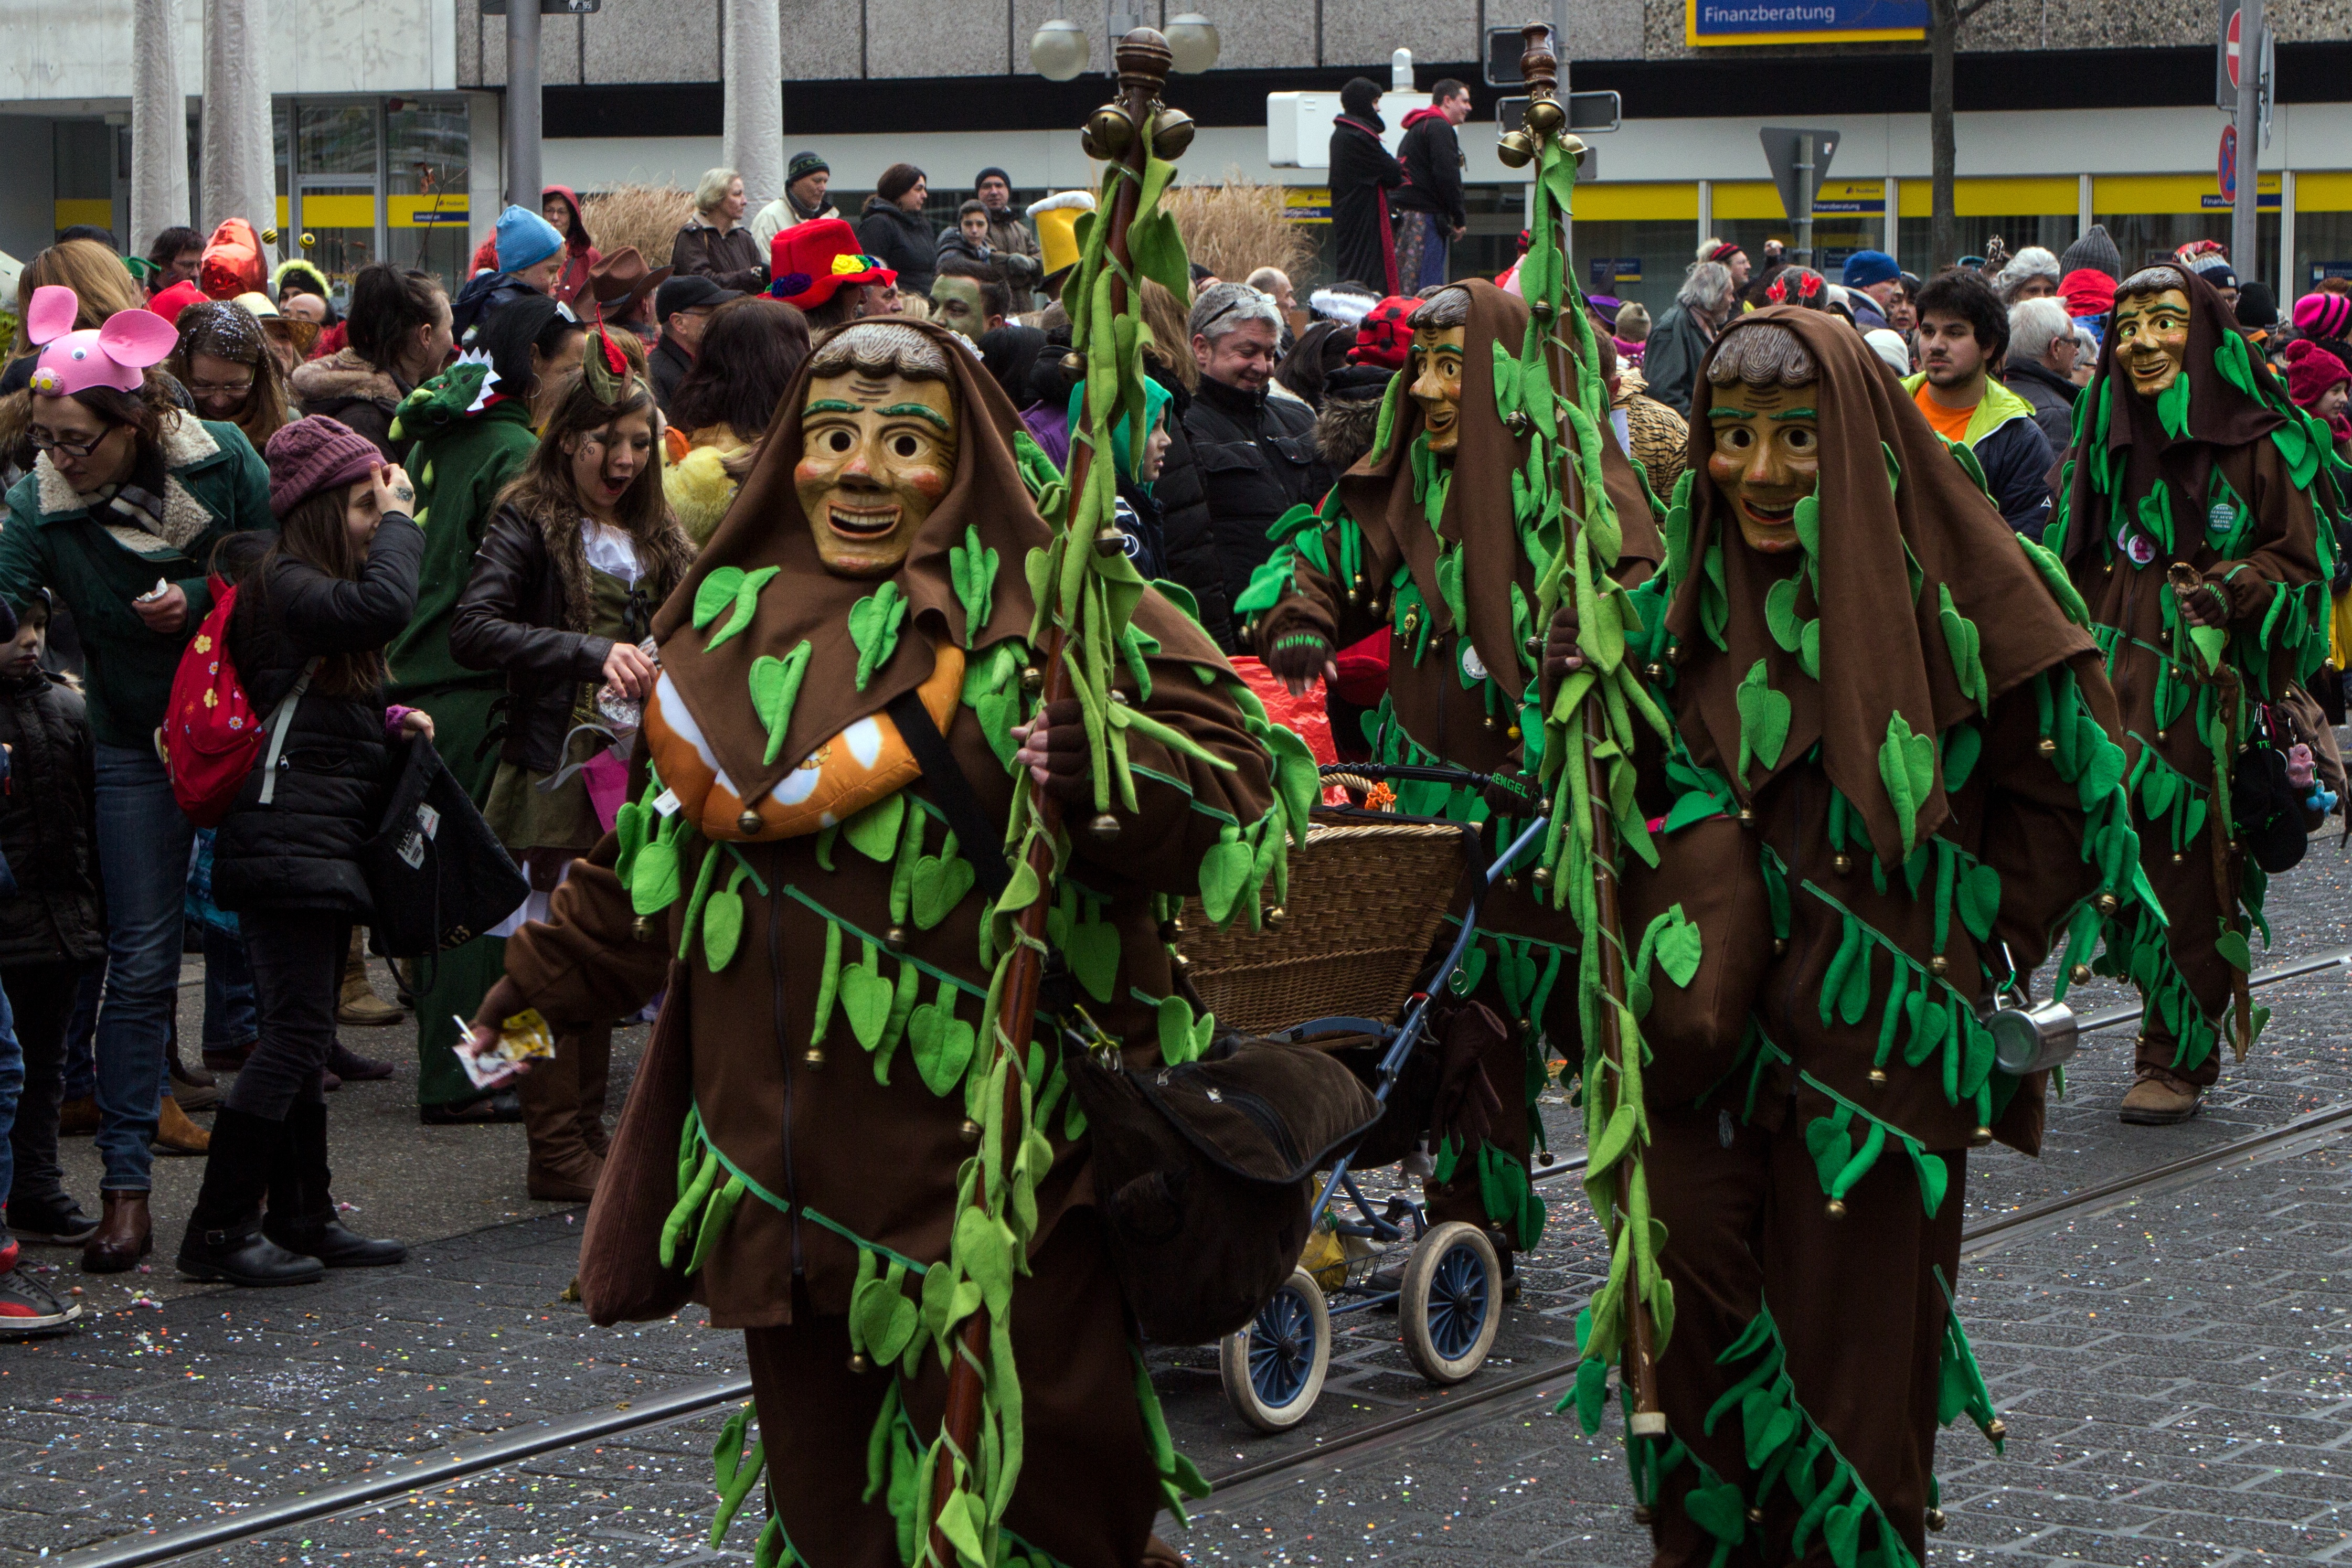
carnival, festival, move, event, costume, marching, street carnival, saint patrick's day